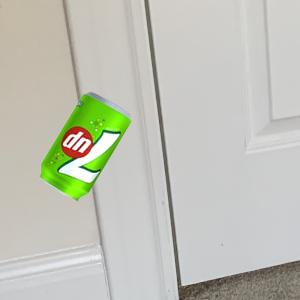
Label: cans